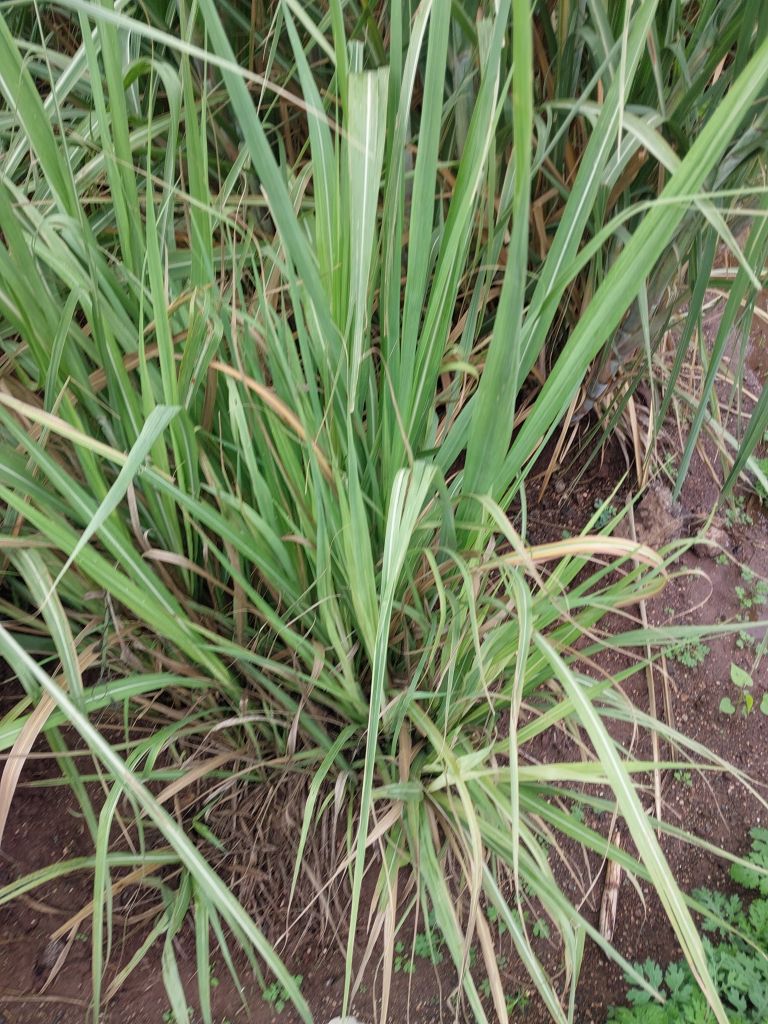
Label: Grassy shoot